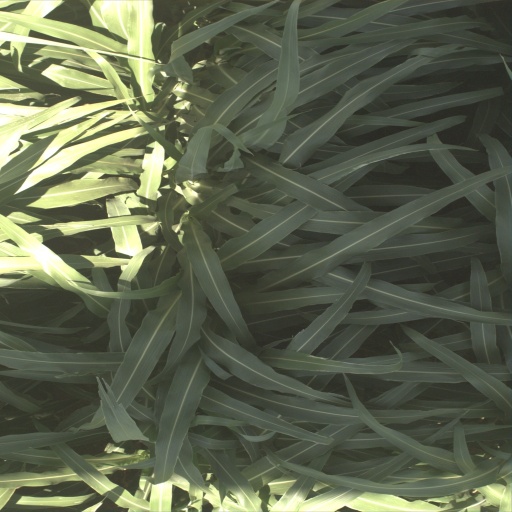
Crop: sorghum